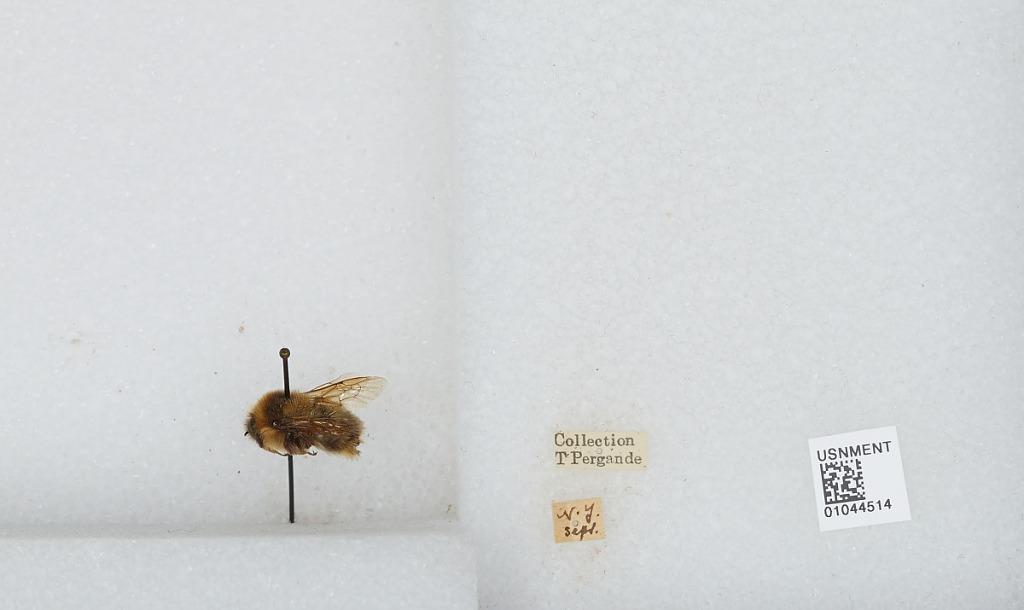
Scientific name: Bombus sp.
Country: United States
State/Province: New York